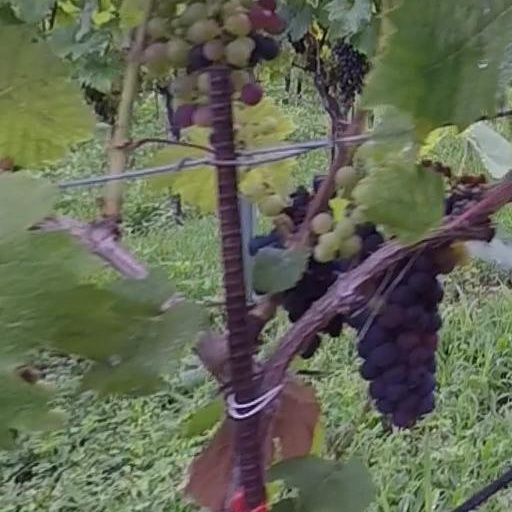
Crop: grape